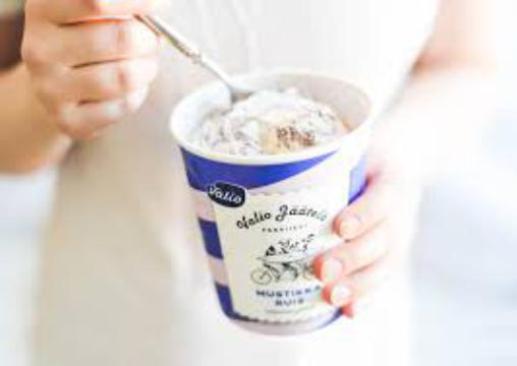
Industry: Food